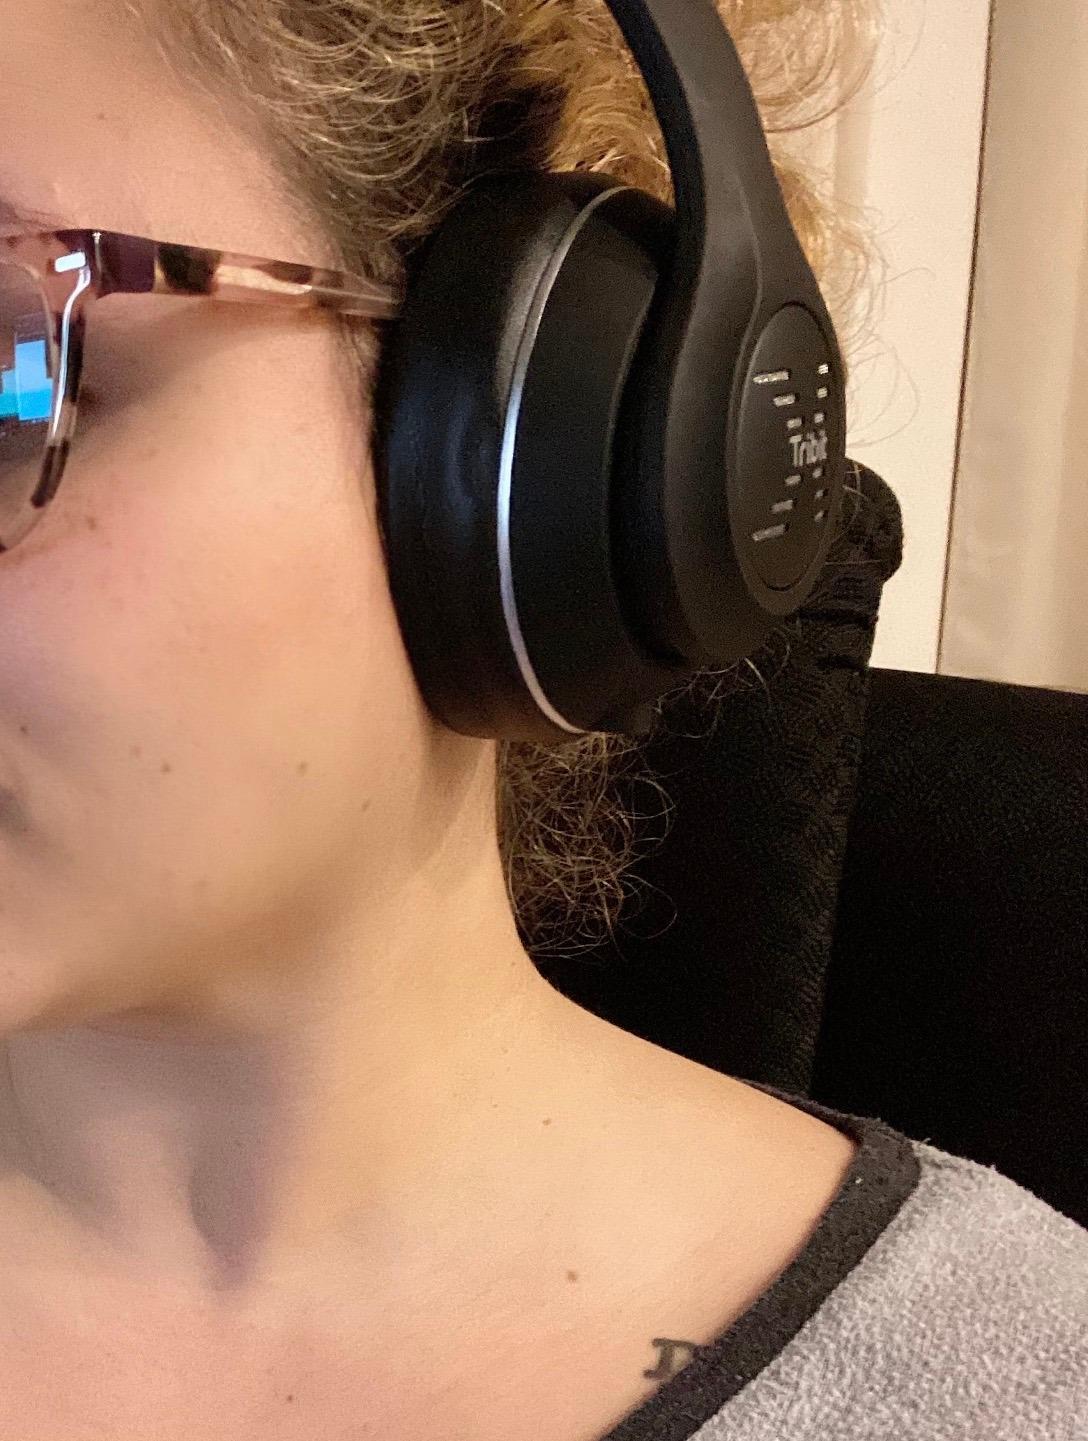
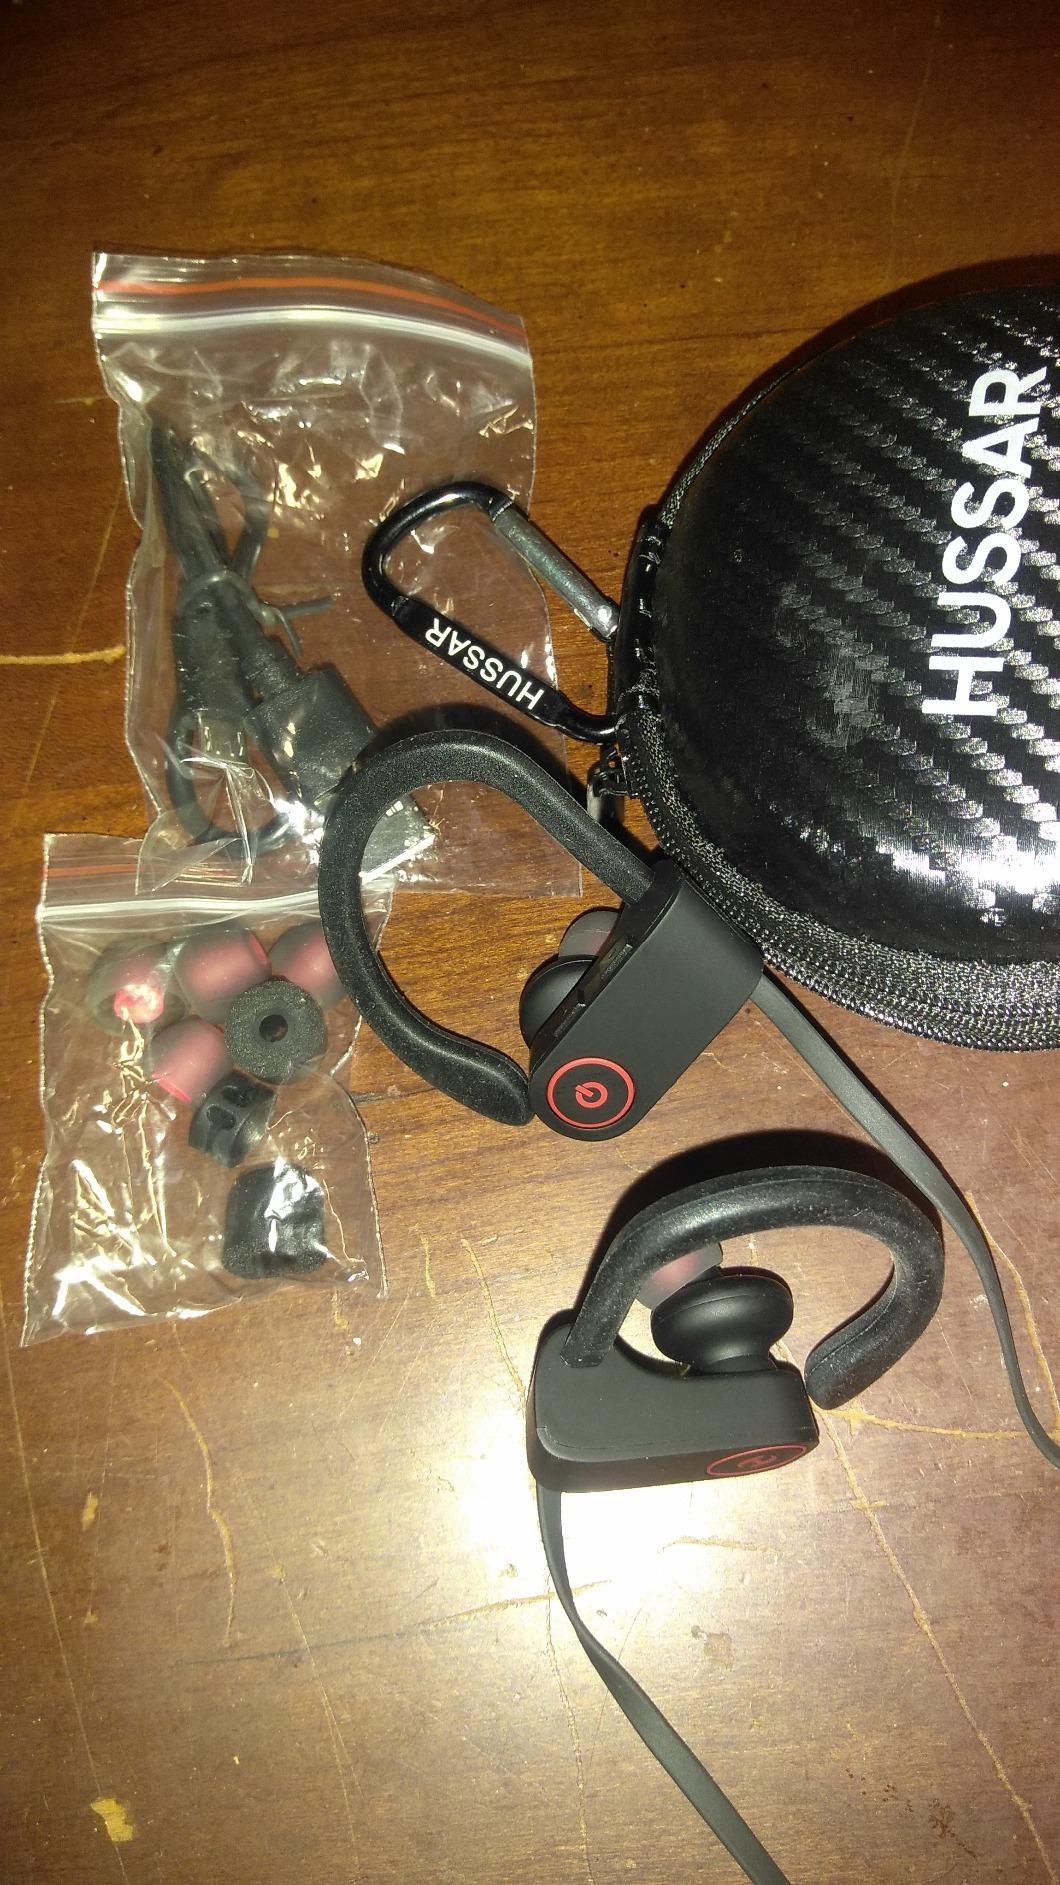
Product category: headphones
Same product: no